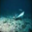
Label: ray